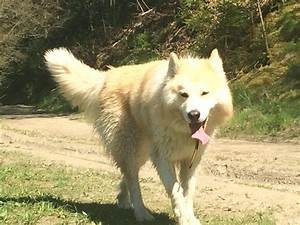
Label: cane